Waqt Ki Awaz

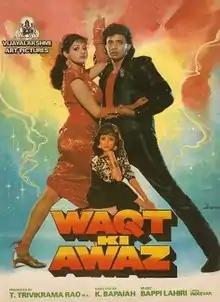
Promotional Poster

Waqt Ki Awaz is a 1988 Indian action drama film directed by K. Bapayya. The film stars Mithun Chakraborty and Sridevi. Moushumi Chatterjee, Kader Khan, Shakti Kapoor, Ranjeet, Gulshan Grover and Asrani are featured in supporting roles. The film was a major commercial success, becoming the fifth highest-grossing film of 1988. The film was a remake of the 1986 Telugu film "Khaidi Rudraiah".